Answer in natural language. Is black floor lamp with white cone shade (highlighted by a red box) further away or in front of blue square wall painting (highlighted by a blue box)? Choose between the following options: in front or further away
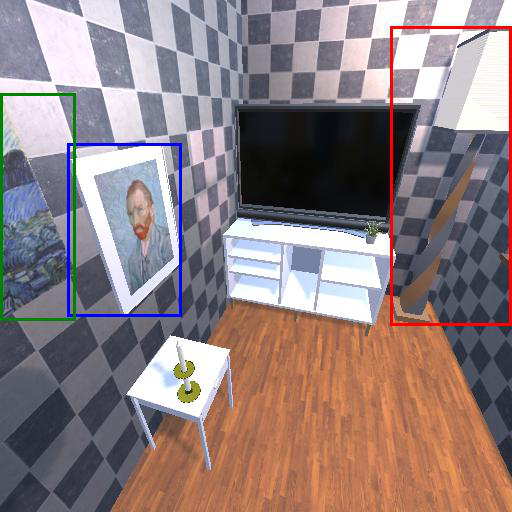
<answer>further away</answer>